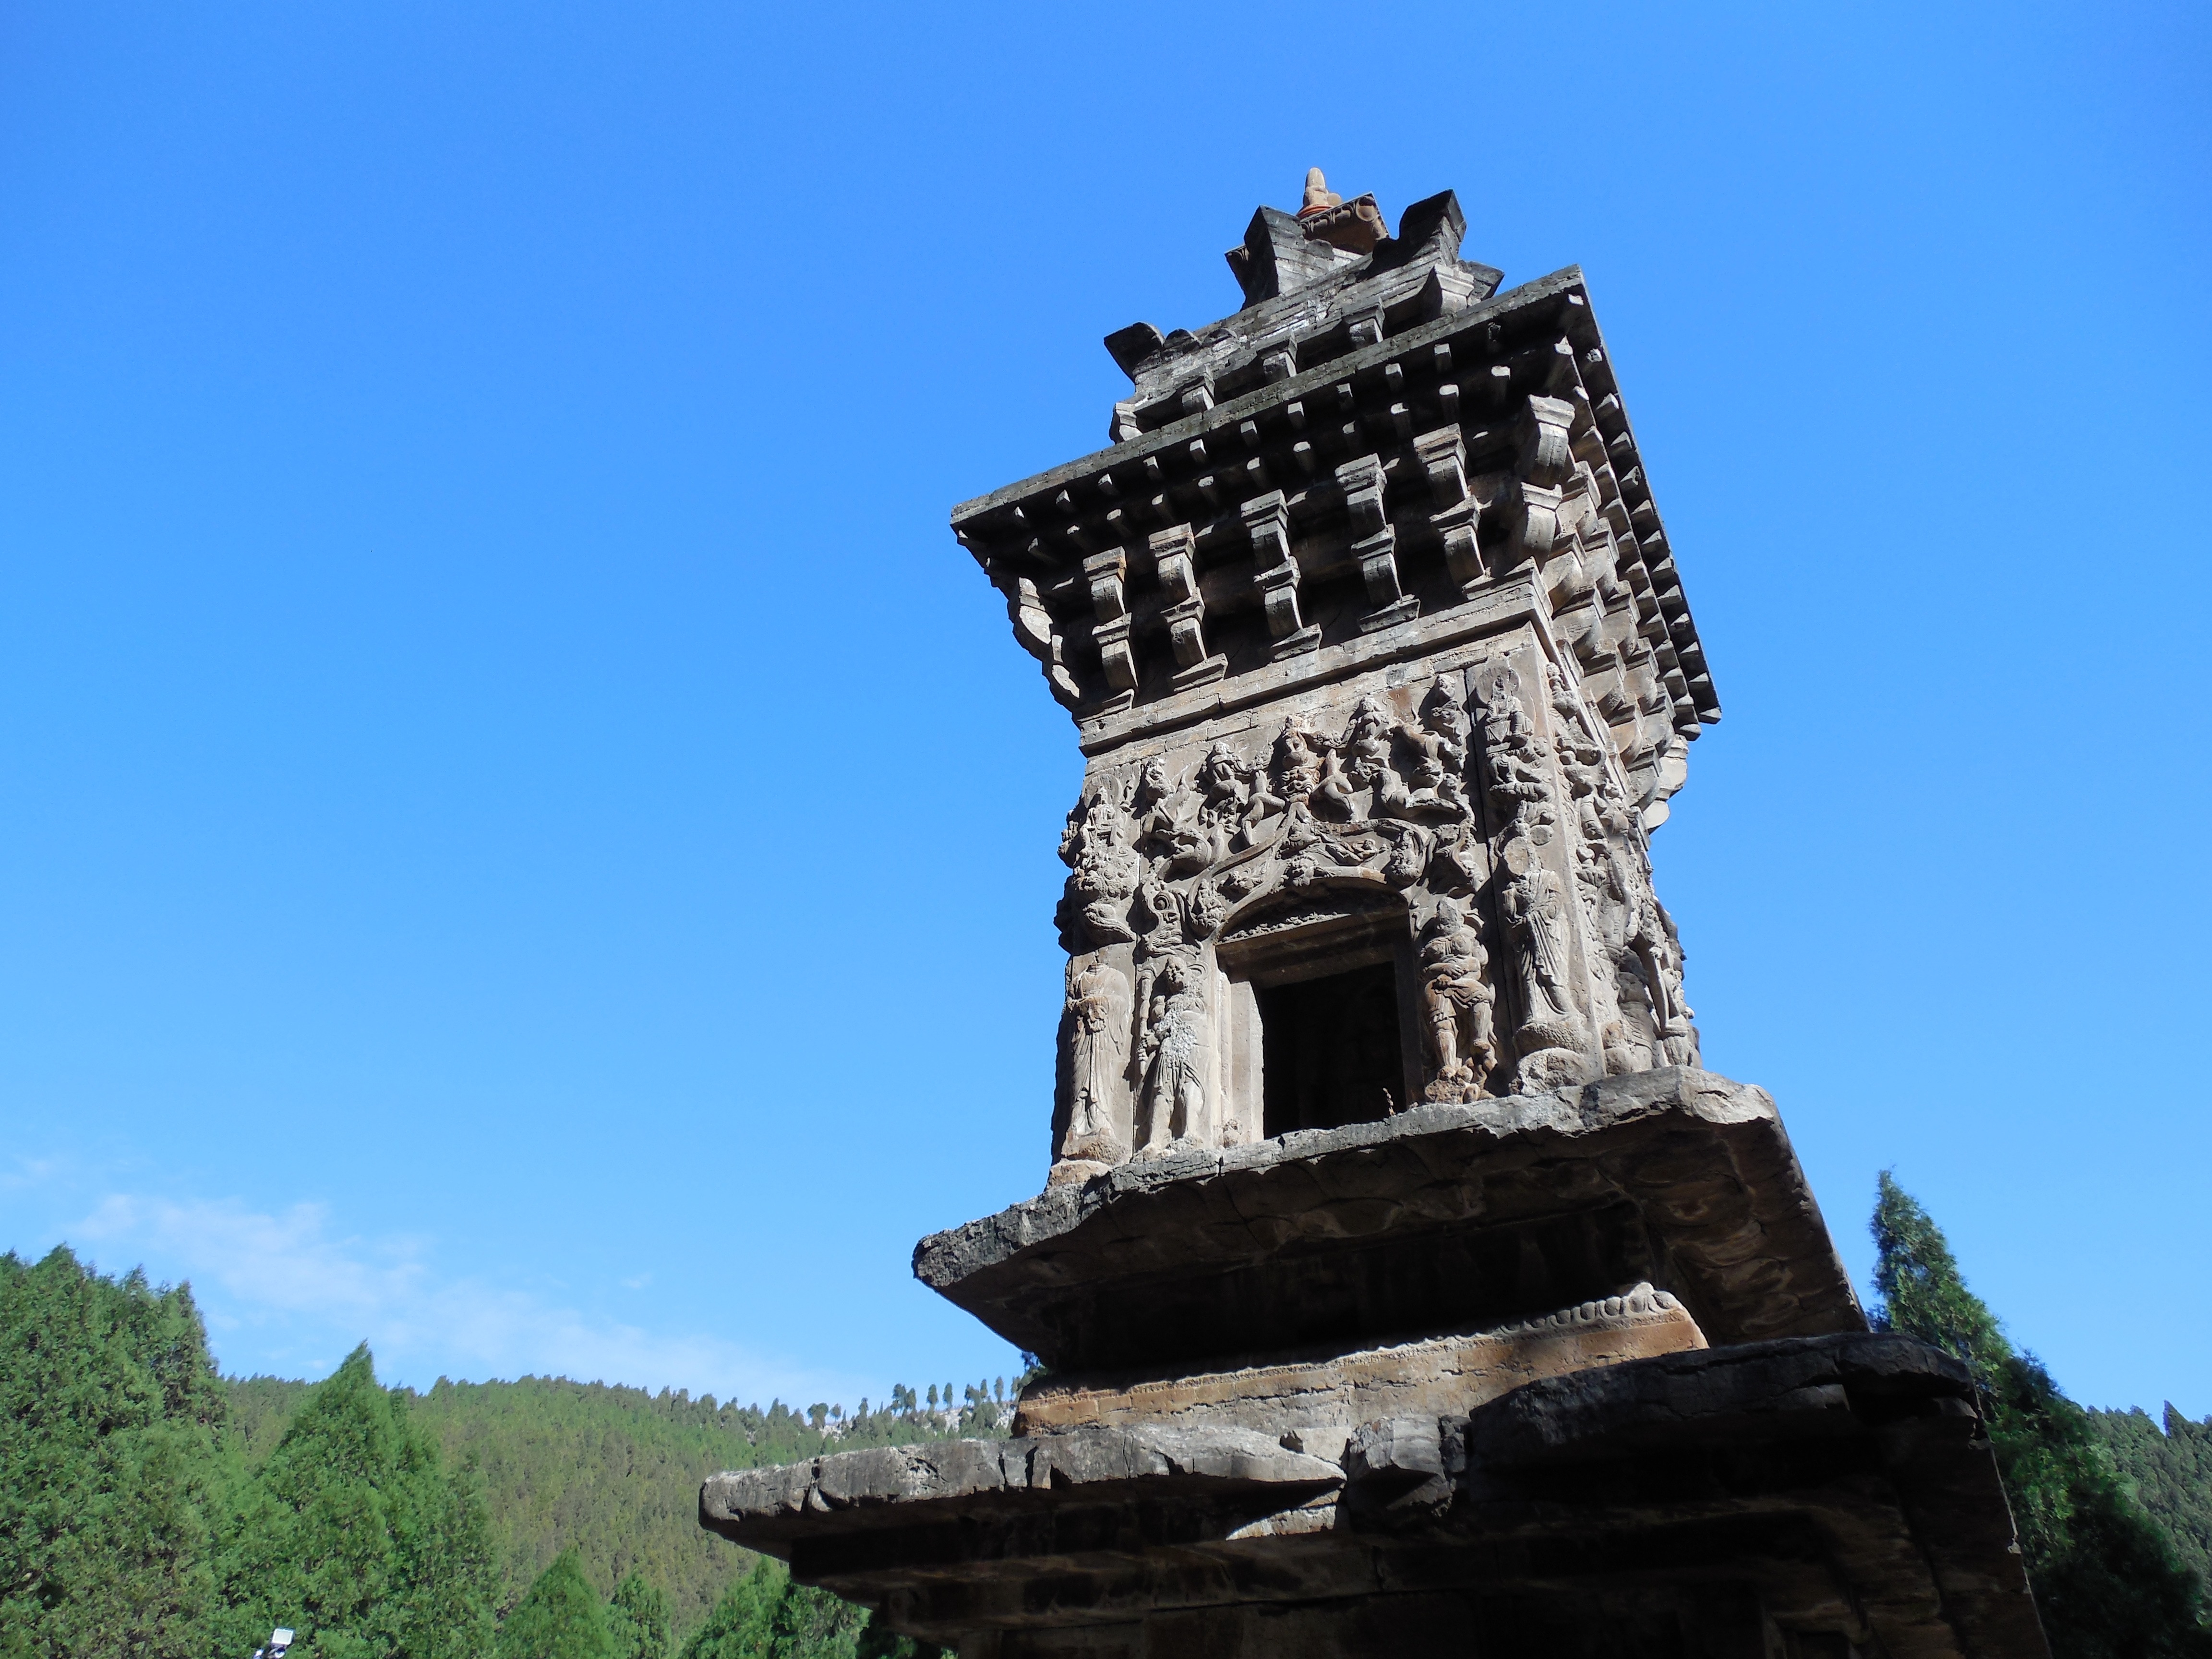
architecture, building, monument, tower, buddhist, castle, ancient, landmark, tourism, temple, ruins, culture, history, china, pagoda, historic site, ancient history